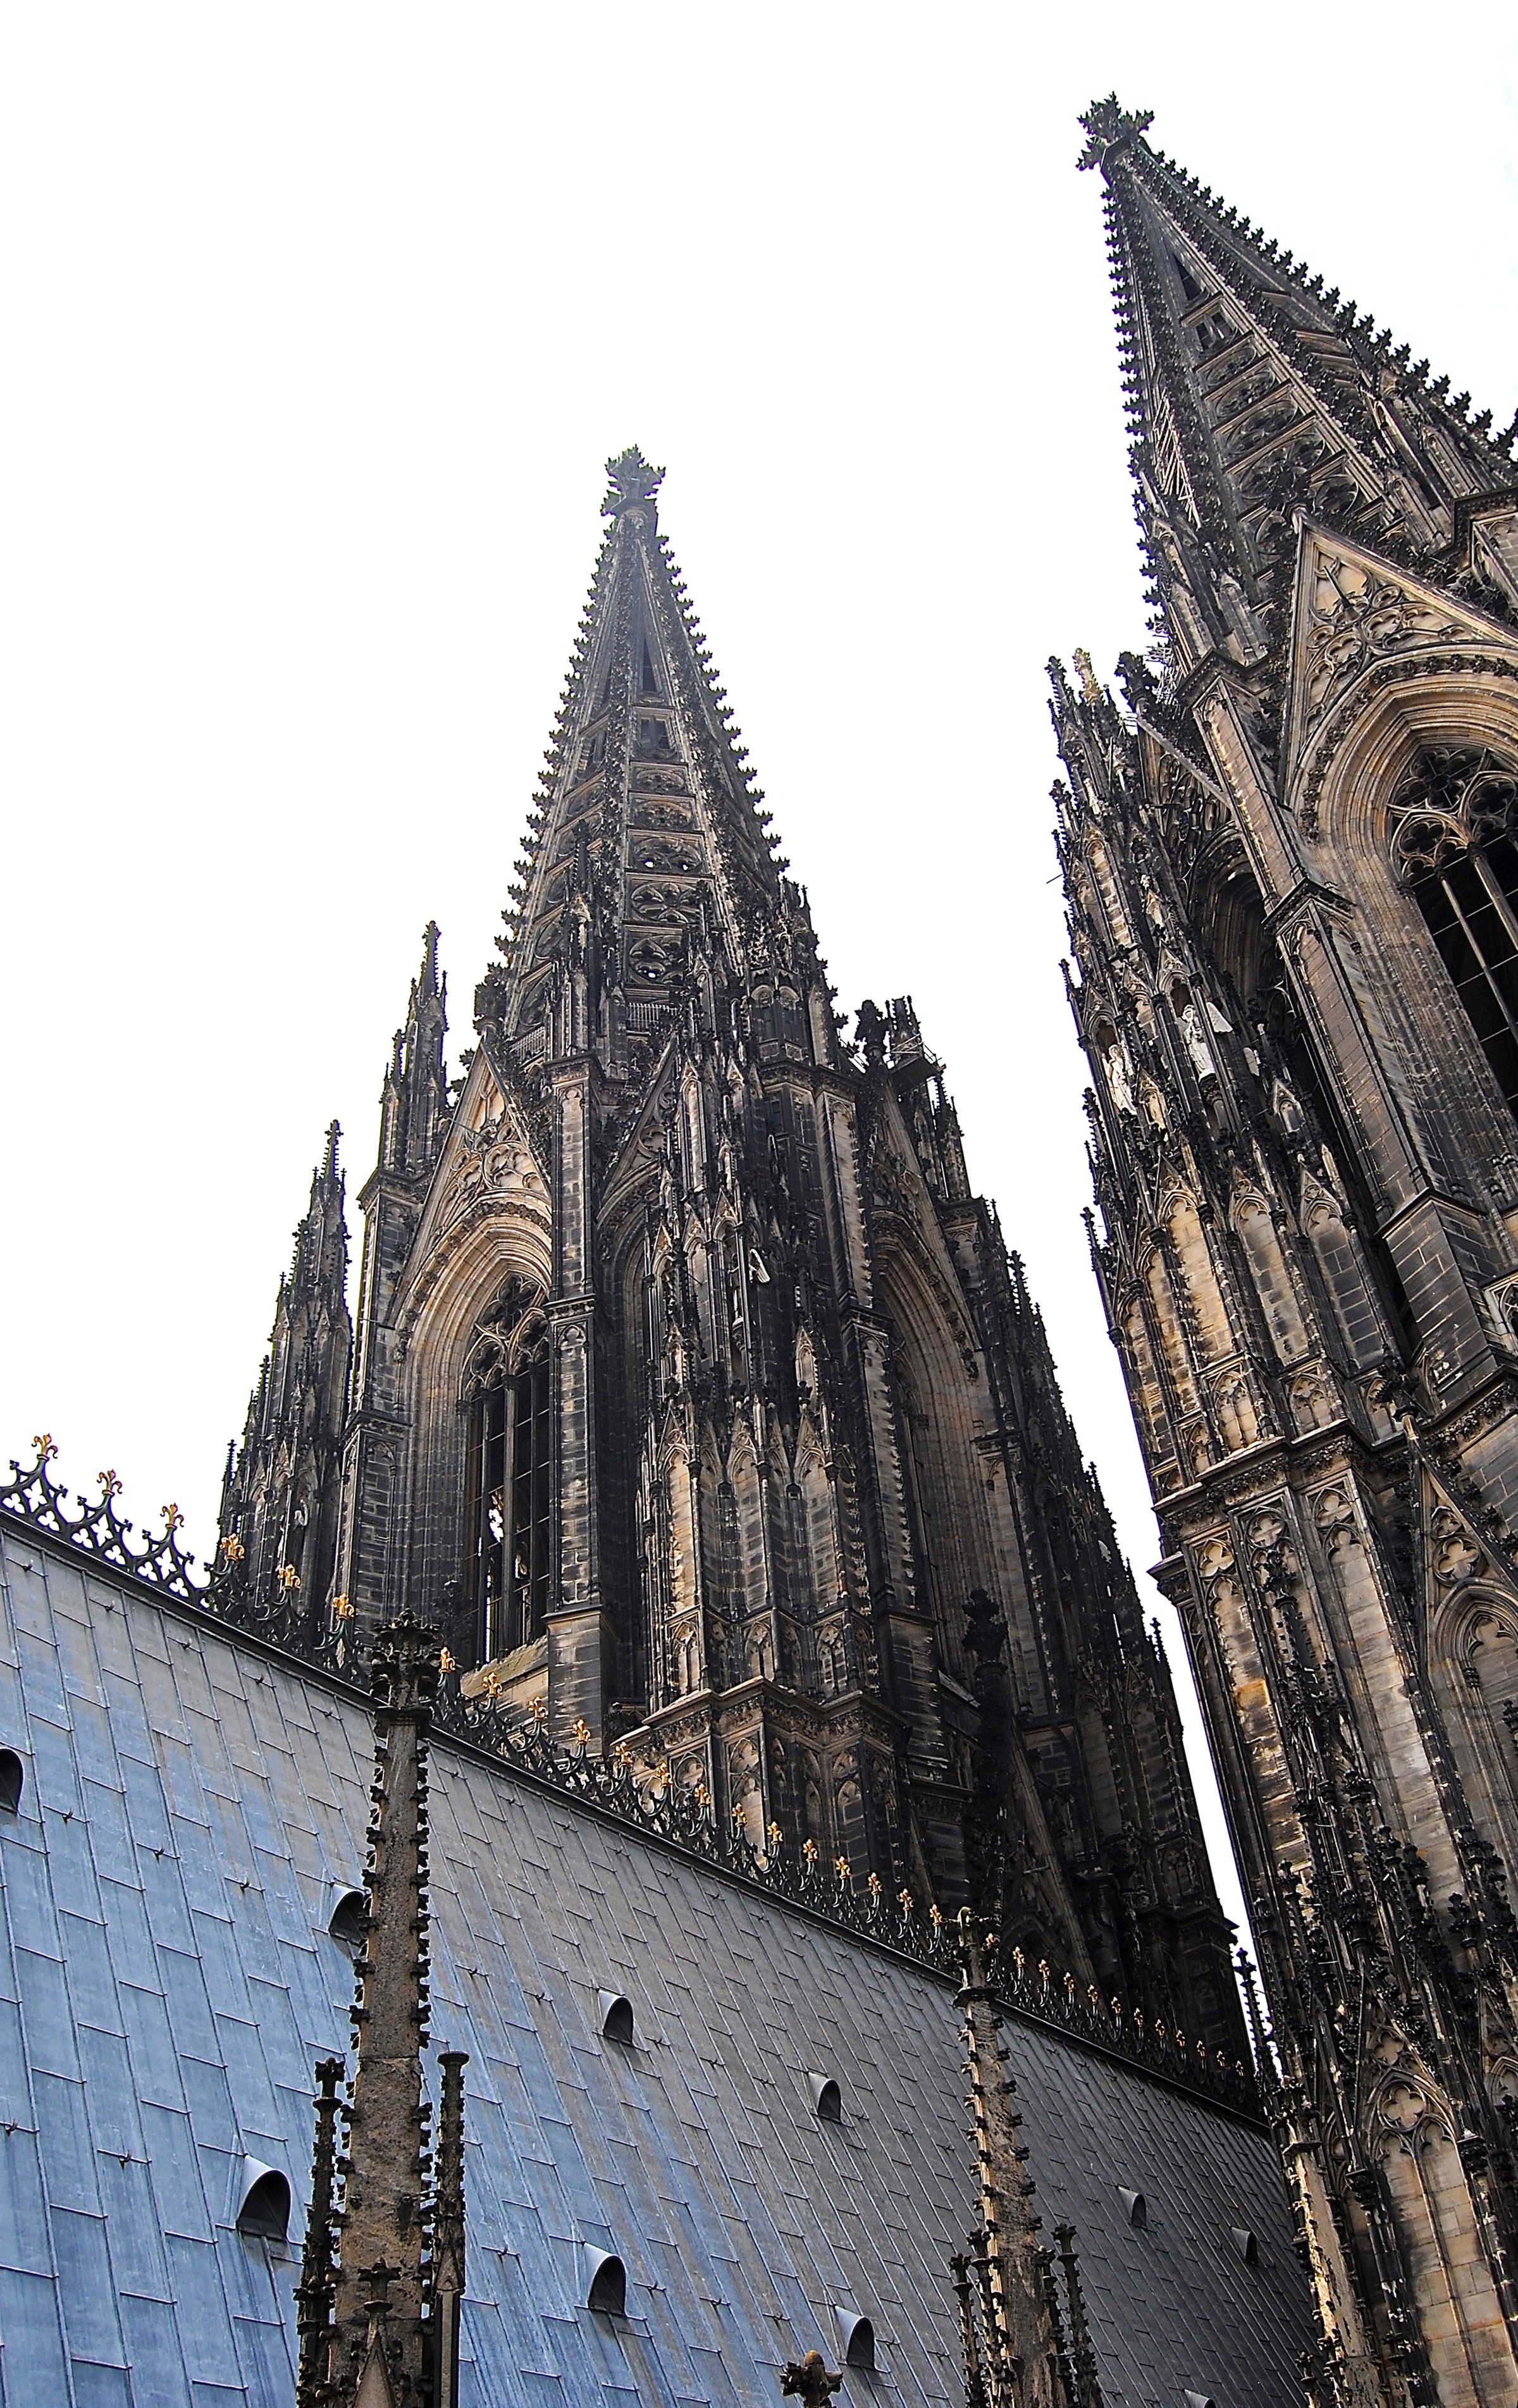
architecture, building, pillar, tower, landmark, facade, church, cathedral, gothic, place of worship, bell tower, temple, towers, spire, steeple, cologne, dom, architectural style, historically, gothic architecture, cologne cathedral, gothic style, gothic arch, side window, double tower, historic site